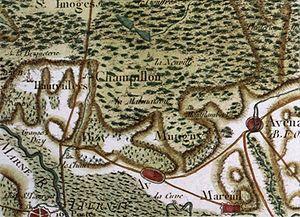
Carte de Cassini d'Aÿ, Marne
Ay ou Aÿ est une ancienne commune française d’environ 4 200 habitants, située dans le département de la Marne en région Grand Est.